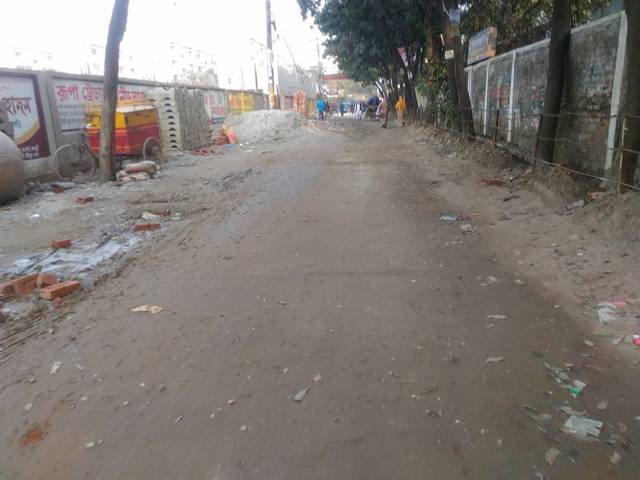
Region: Bangladesh
Coordinates: 23.791, 90.353